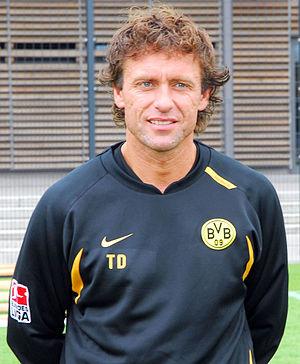
Thomas Doll est un footballeur allemand né le 9 avril 1966 à Malchin. Il s'est désormais reconverti en entraîneur.
Le Al Hilal Saudi Football Club, plus communément appelé Al-Hilal est un club saoudien de football fondé en 1957 et basé à Riyad, la capitale d'Arabie saoudite.